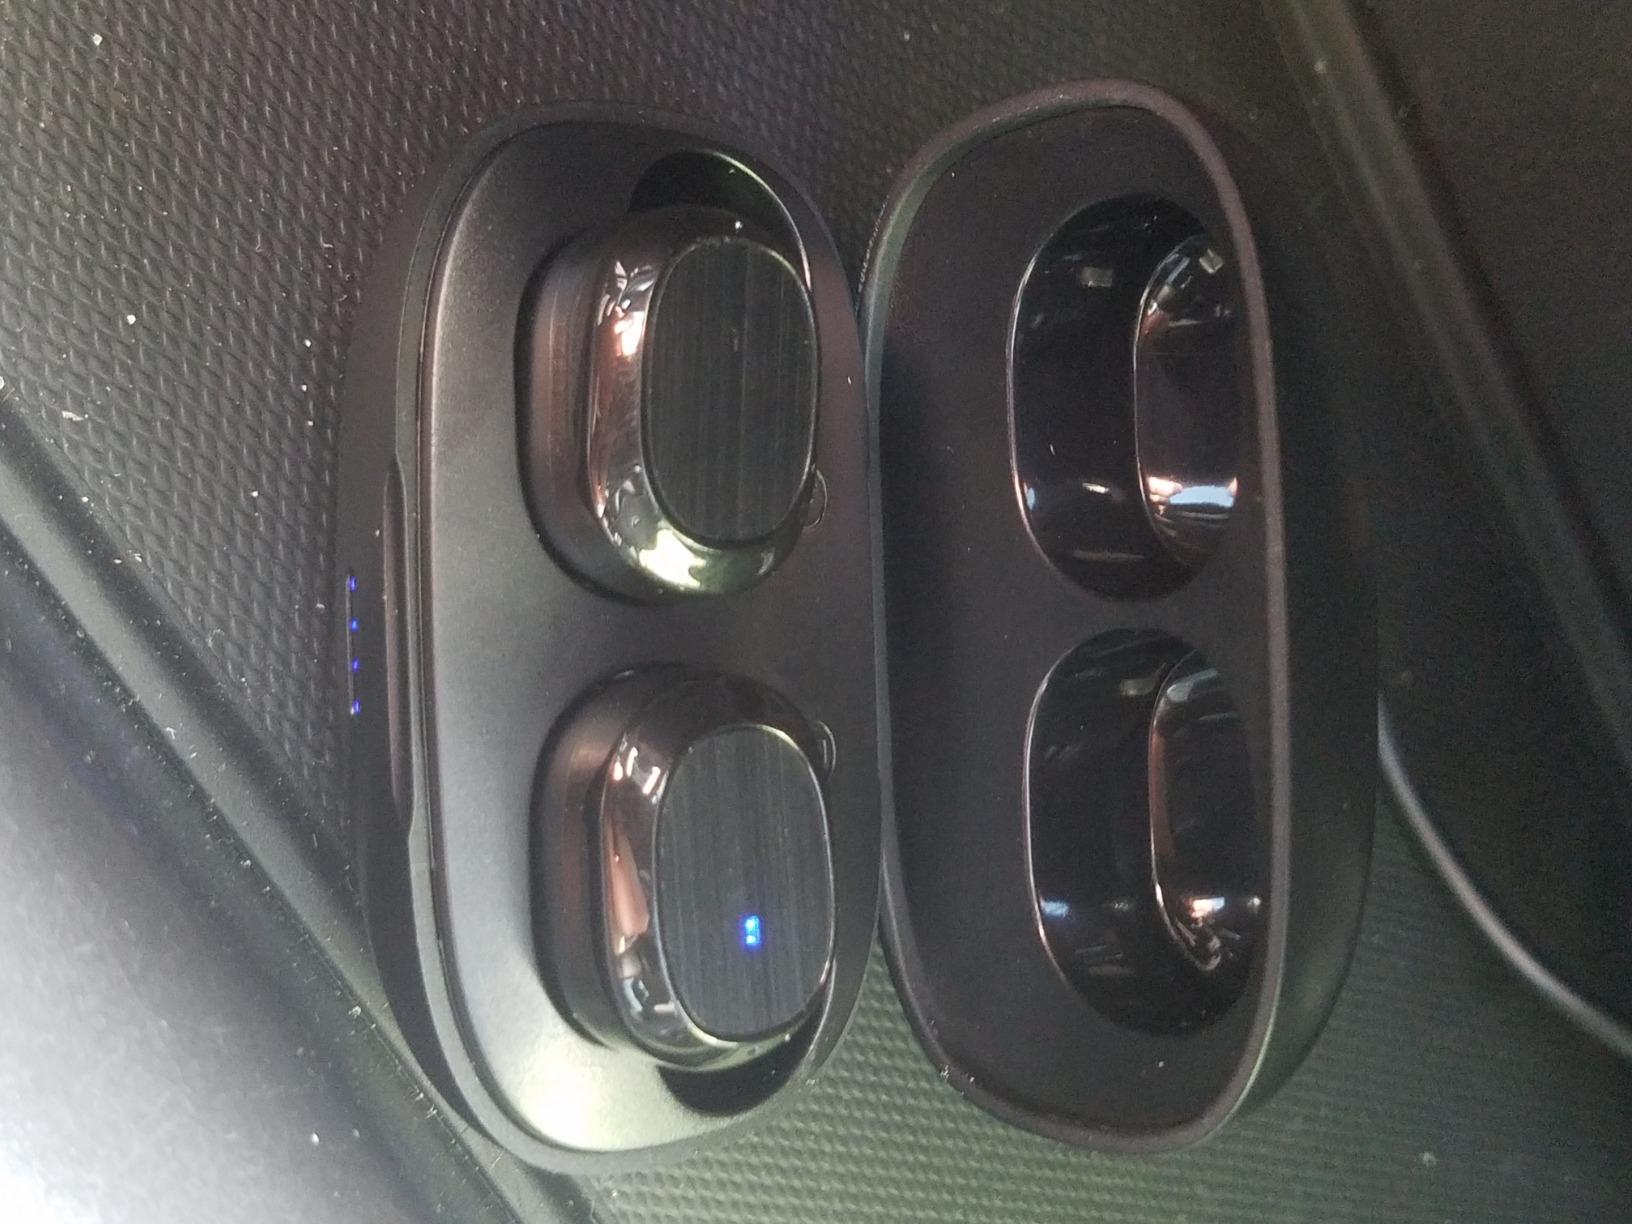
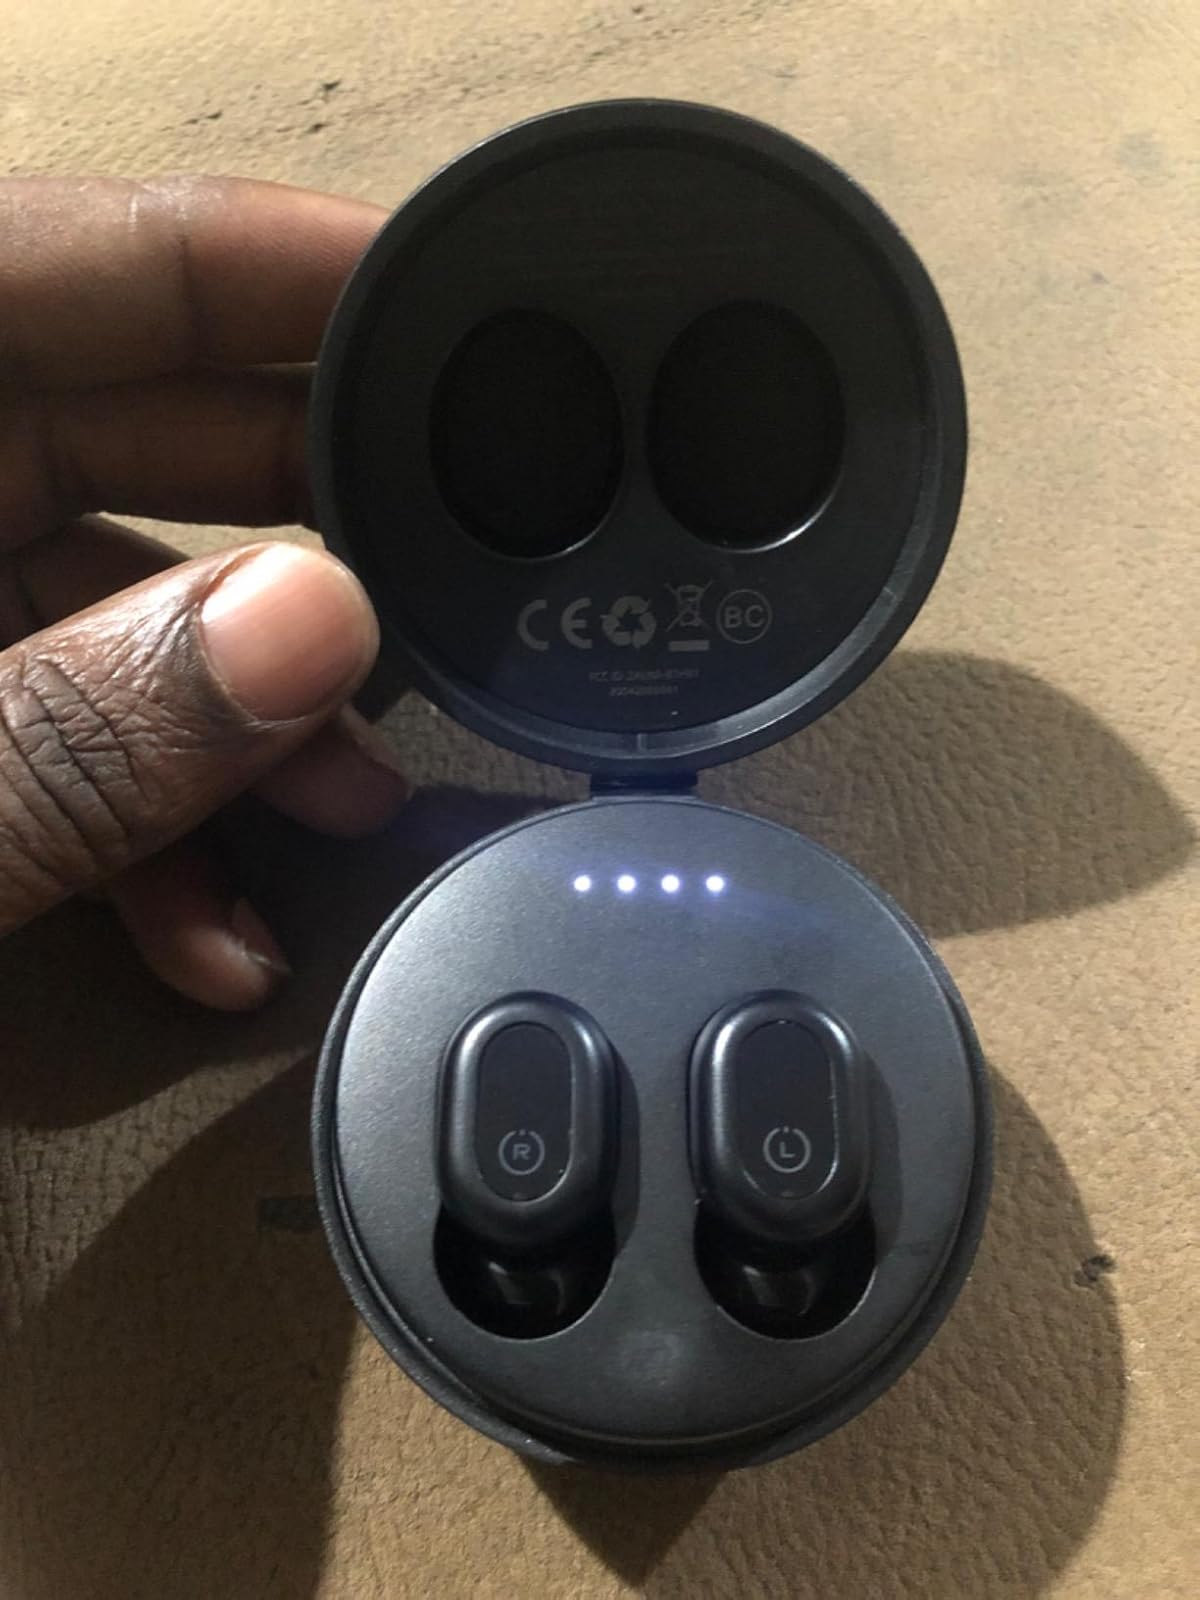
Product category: earbuds
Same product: no